Line 1 Yonge–University

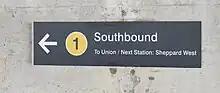
Platform wall sign in indicating as a terminal station

The original design of the oldest stations in the subway system, which are on the Yonge line (from Union to Eglinton stations), are mainly utilitarian and characterized by vitreous marble wall tiles and the use of the Toronto Subway typeface for station names. Eglinton Station is the only station to retain this wall treatment, though Queen Station retains a narrow band of original blue Vitrolite tiles near the ceiling at platform level.